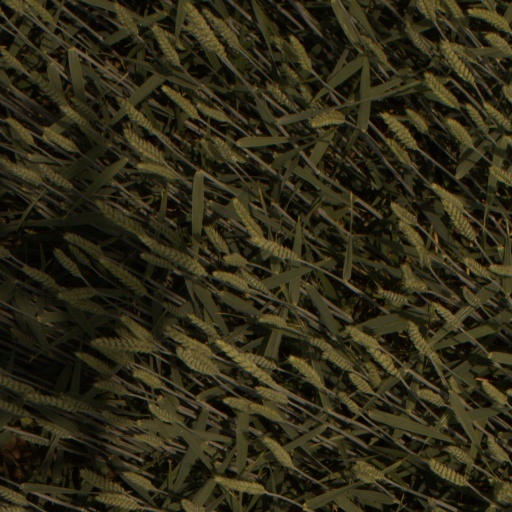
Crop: wheat